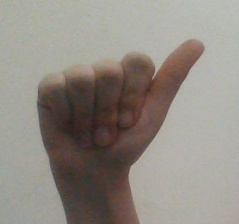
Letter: dhad